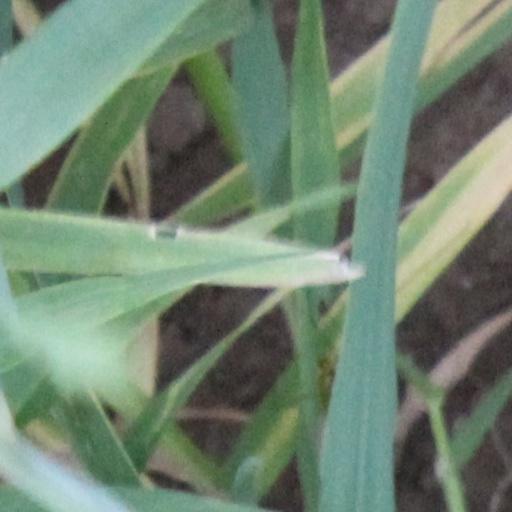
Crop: wheat